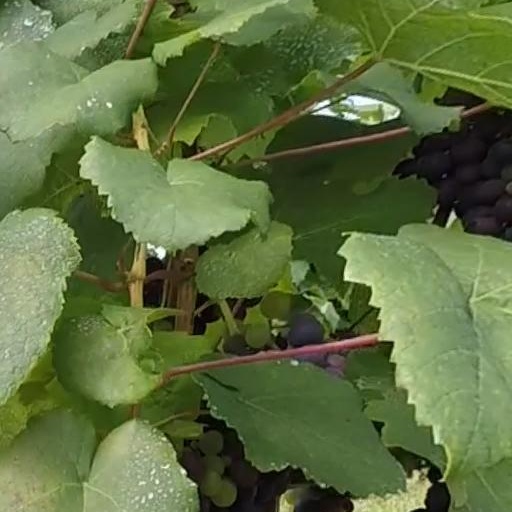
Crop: grape